Metrovagonmash 81-717/81-714

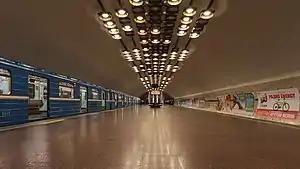
An 81-717.5/714.5 trainset in Novosibirsk.

Moscow was the first customer of 81-717/714 trains in the Soviet Union, where it initially tested the prototypes in 1976-77. By late 1977, the capital city had placed its order for the new train model, and the first trains arrived in 1978 on the Koltsevaya line, replacing the G-series rolling stock that had been operating on the line ever since its opening in 1950. This was followed with the newly opened Kalininskaya Line and the Zamoskvoretskaya Line in 1979. Since then they have become representative of the network, being used on almost all lines (except the ones that kept using E-series rolling stock and those that were replaced with Rusich, Oka and Moskva trains).